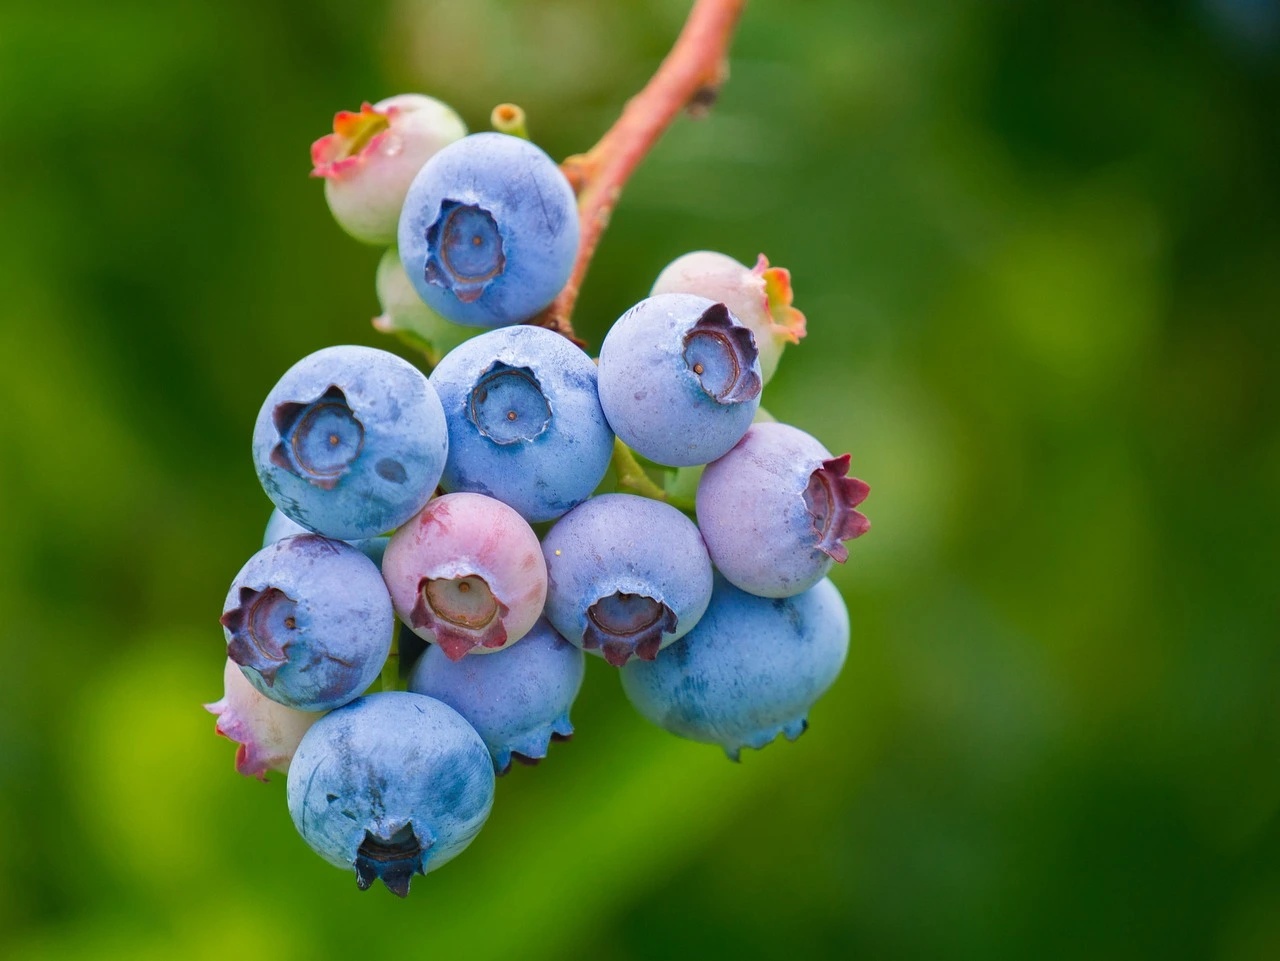
Plant MYRTILLIER Ozarkblue Non-traité / conventionnel - Pot de 2 litres
Brand: FRSPPF2024073
Category: Home & Garden > Plants > Indoor & Outdoor Plants > Bushes & Shrubs > Bushes